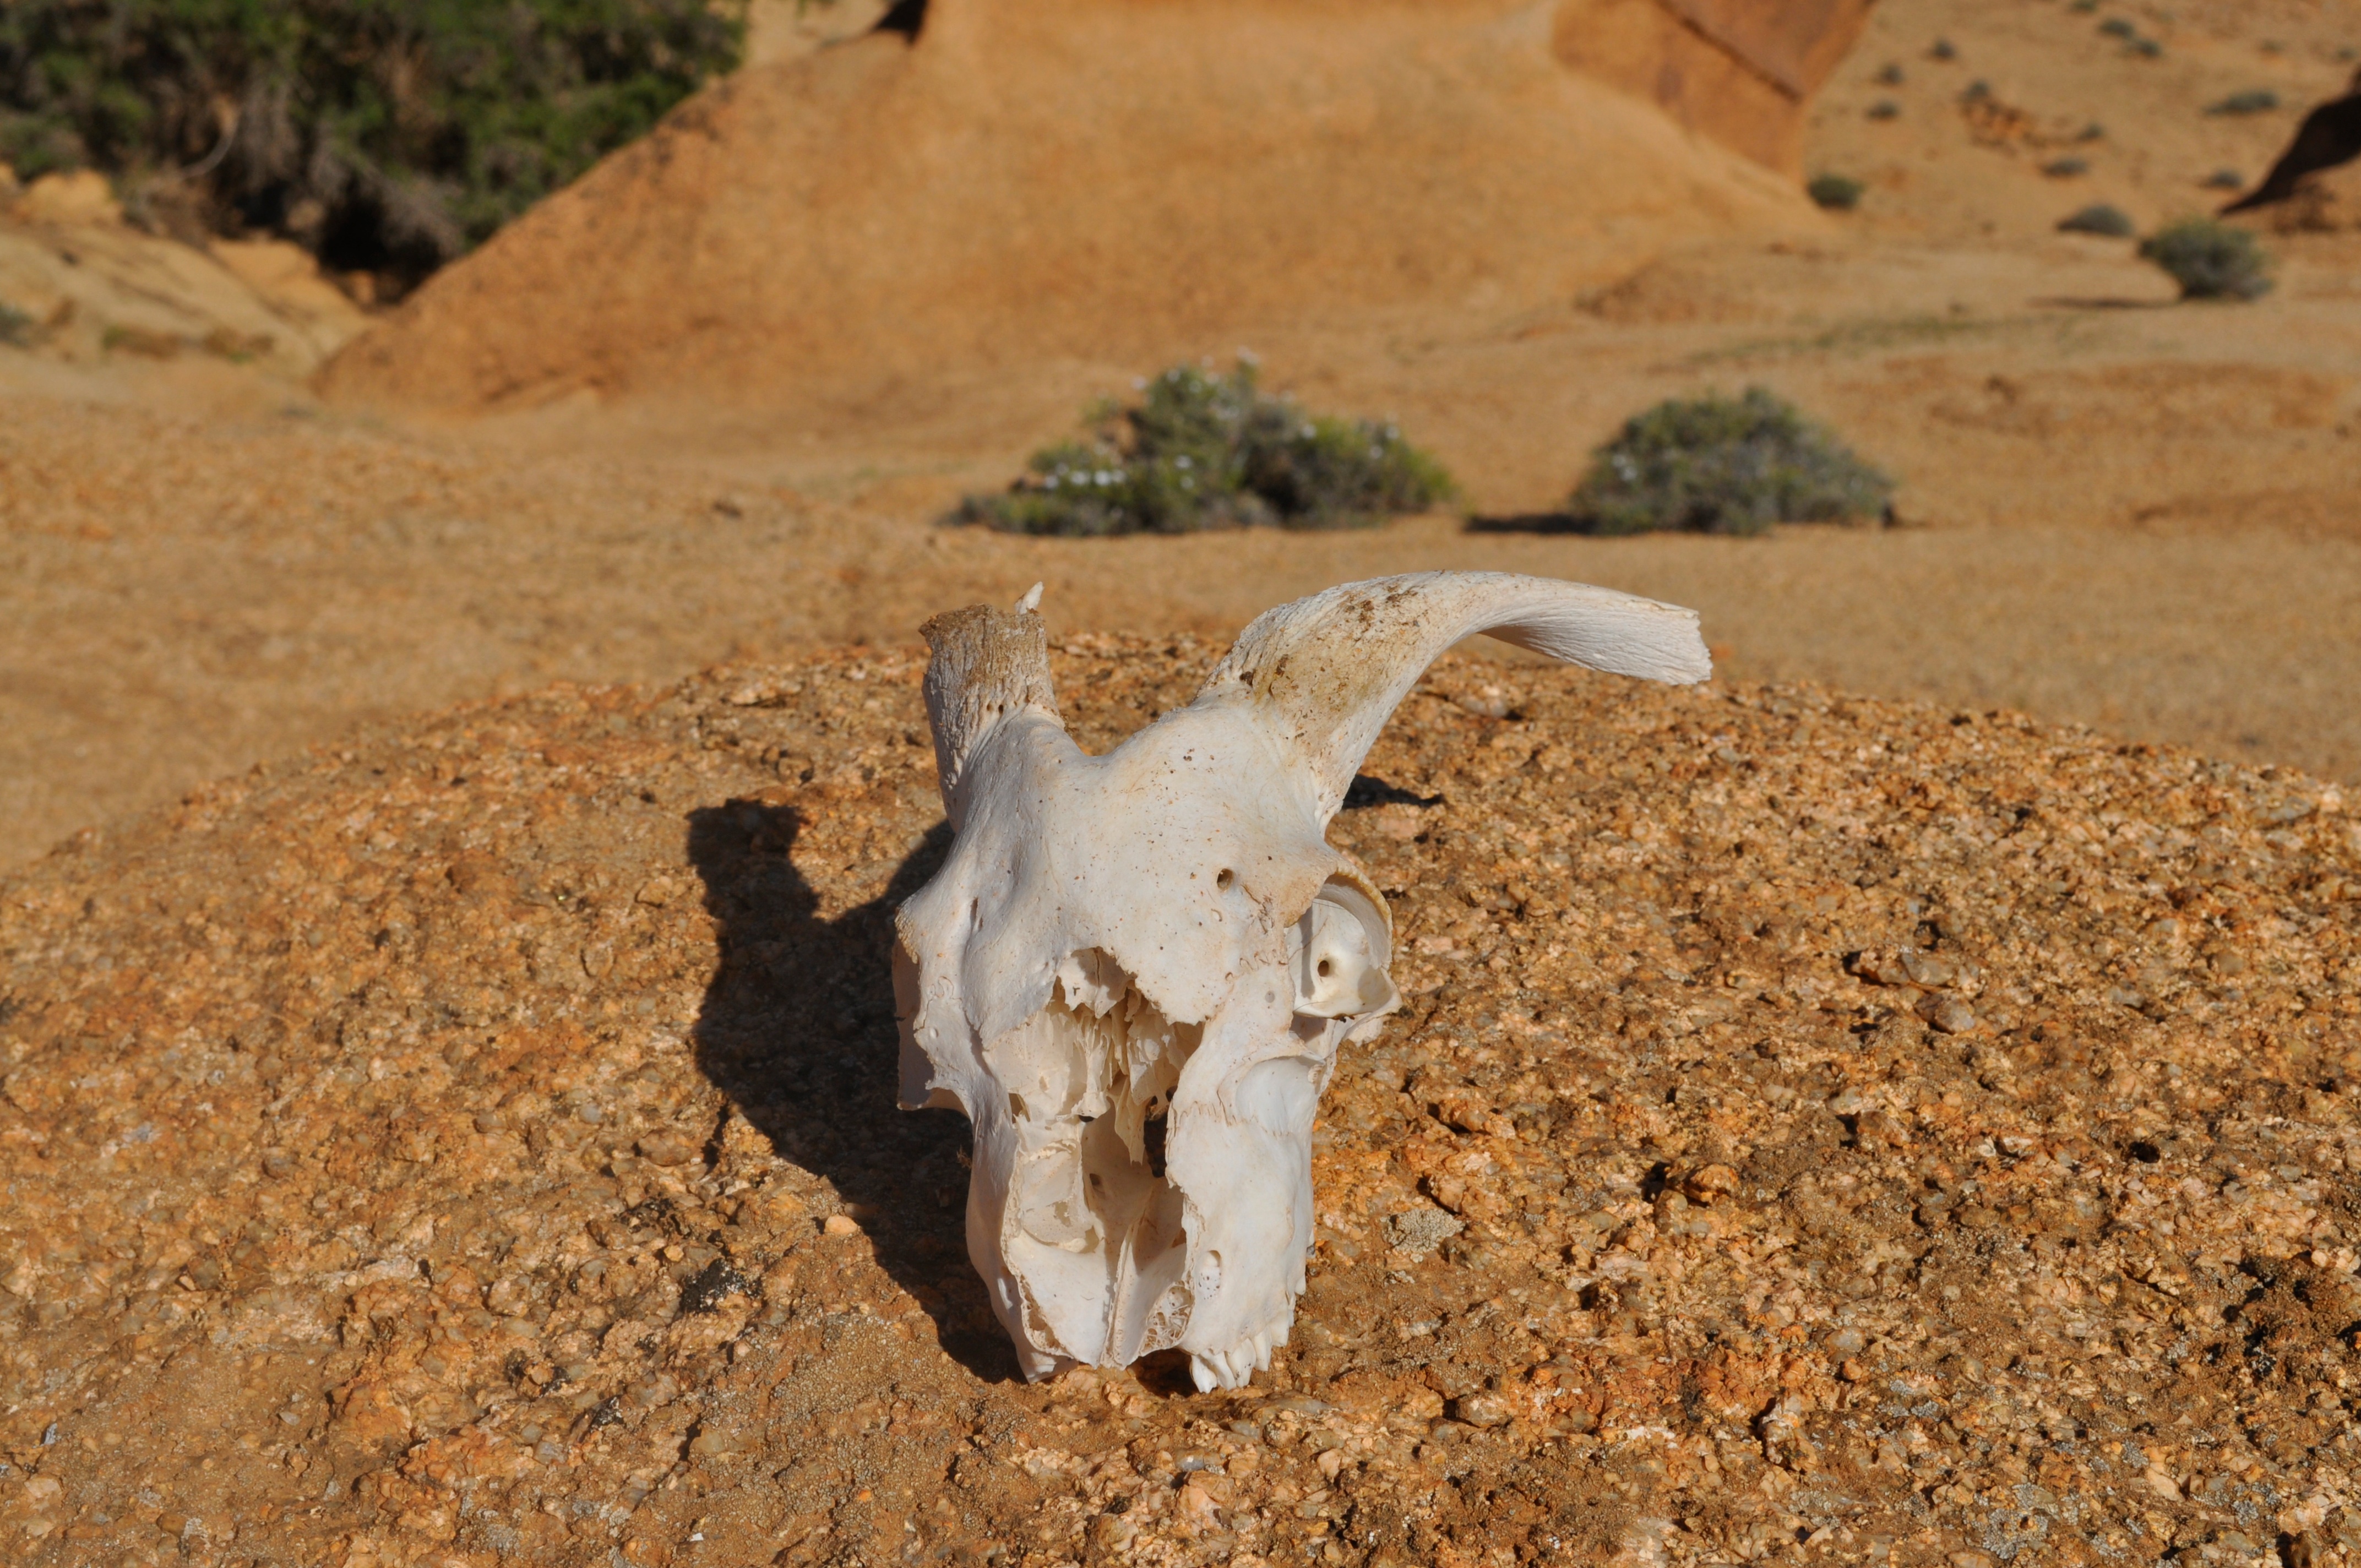
sand, wildlife, horn, soil, mammal, fauna, goats, cattle like mammal